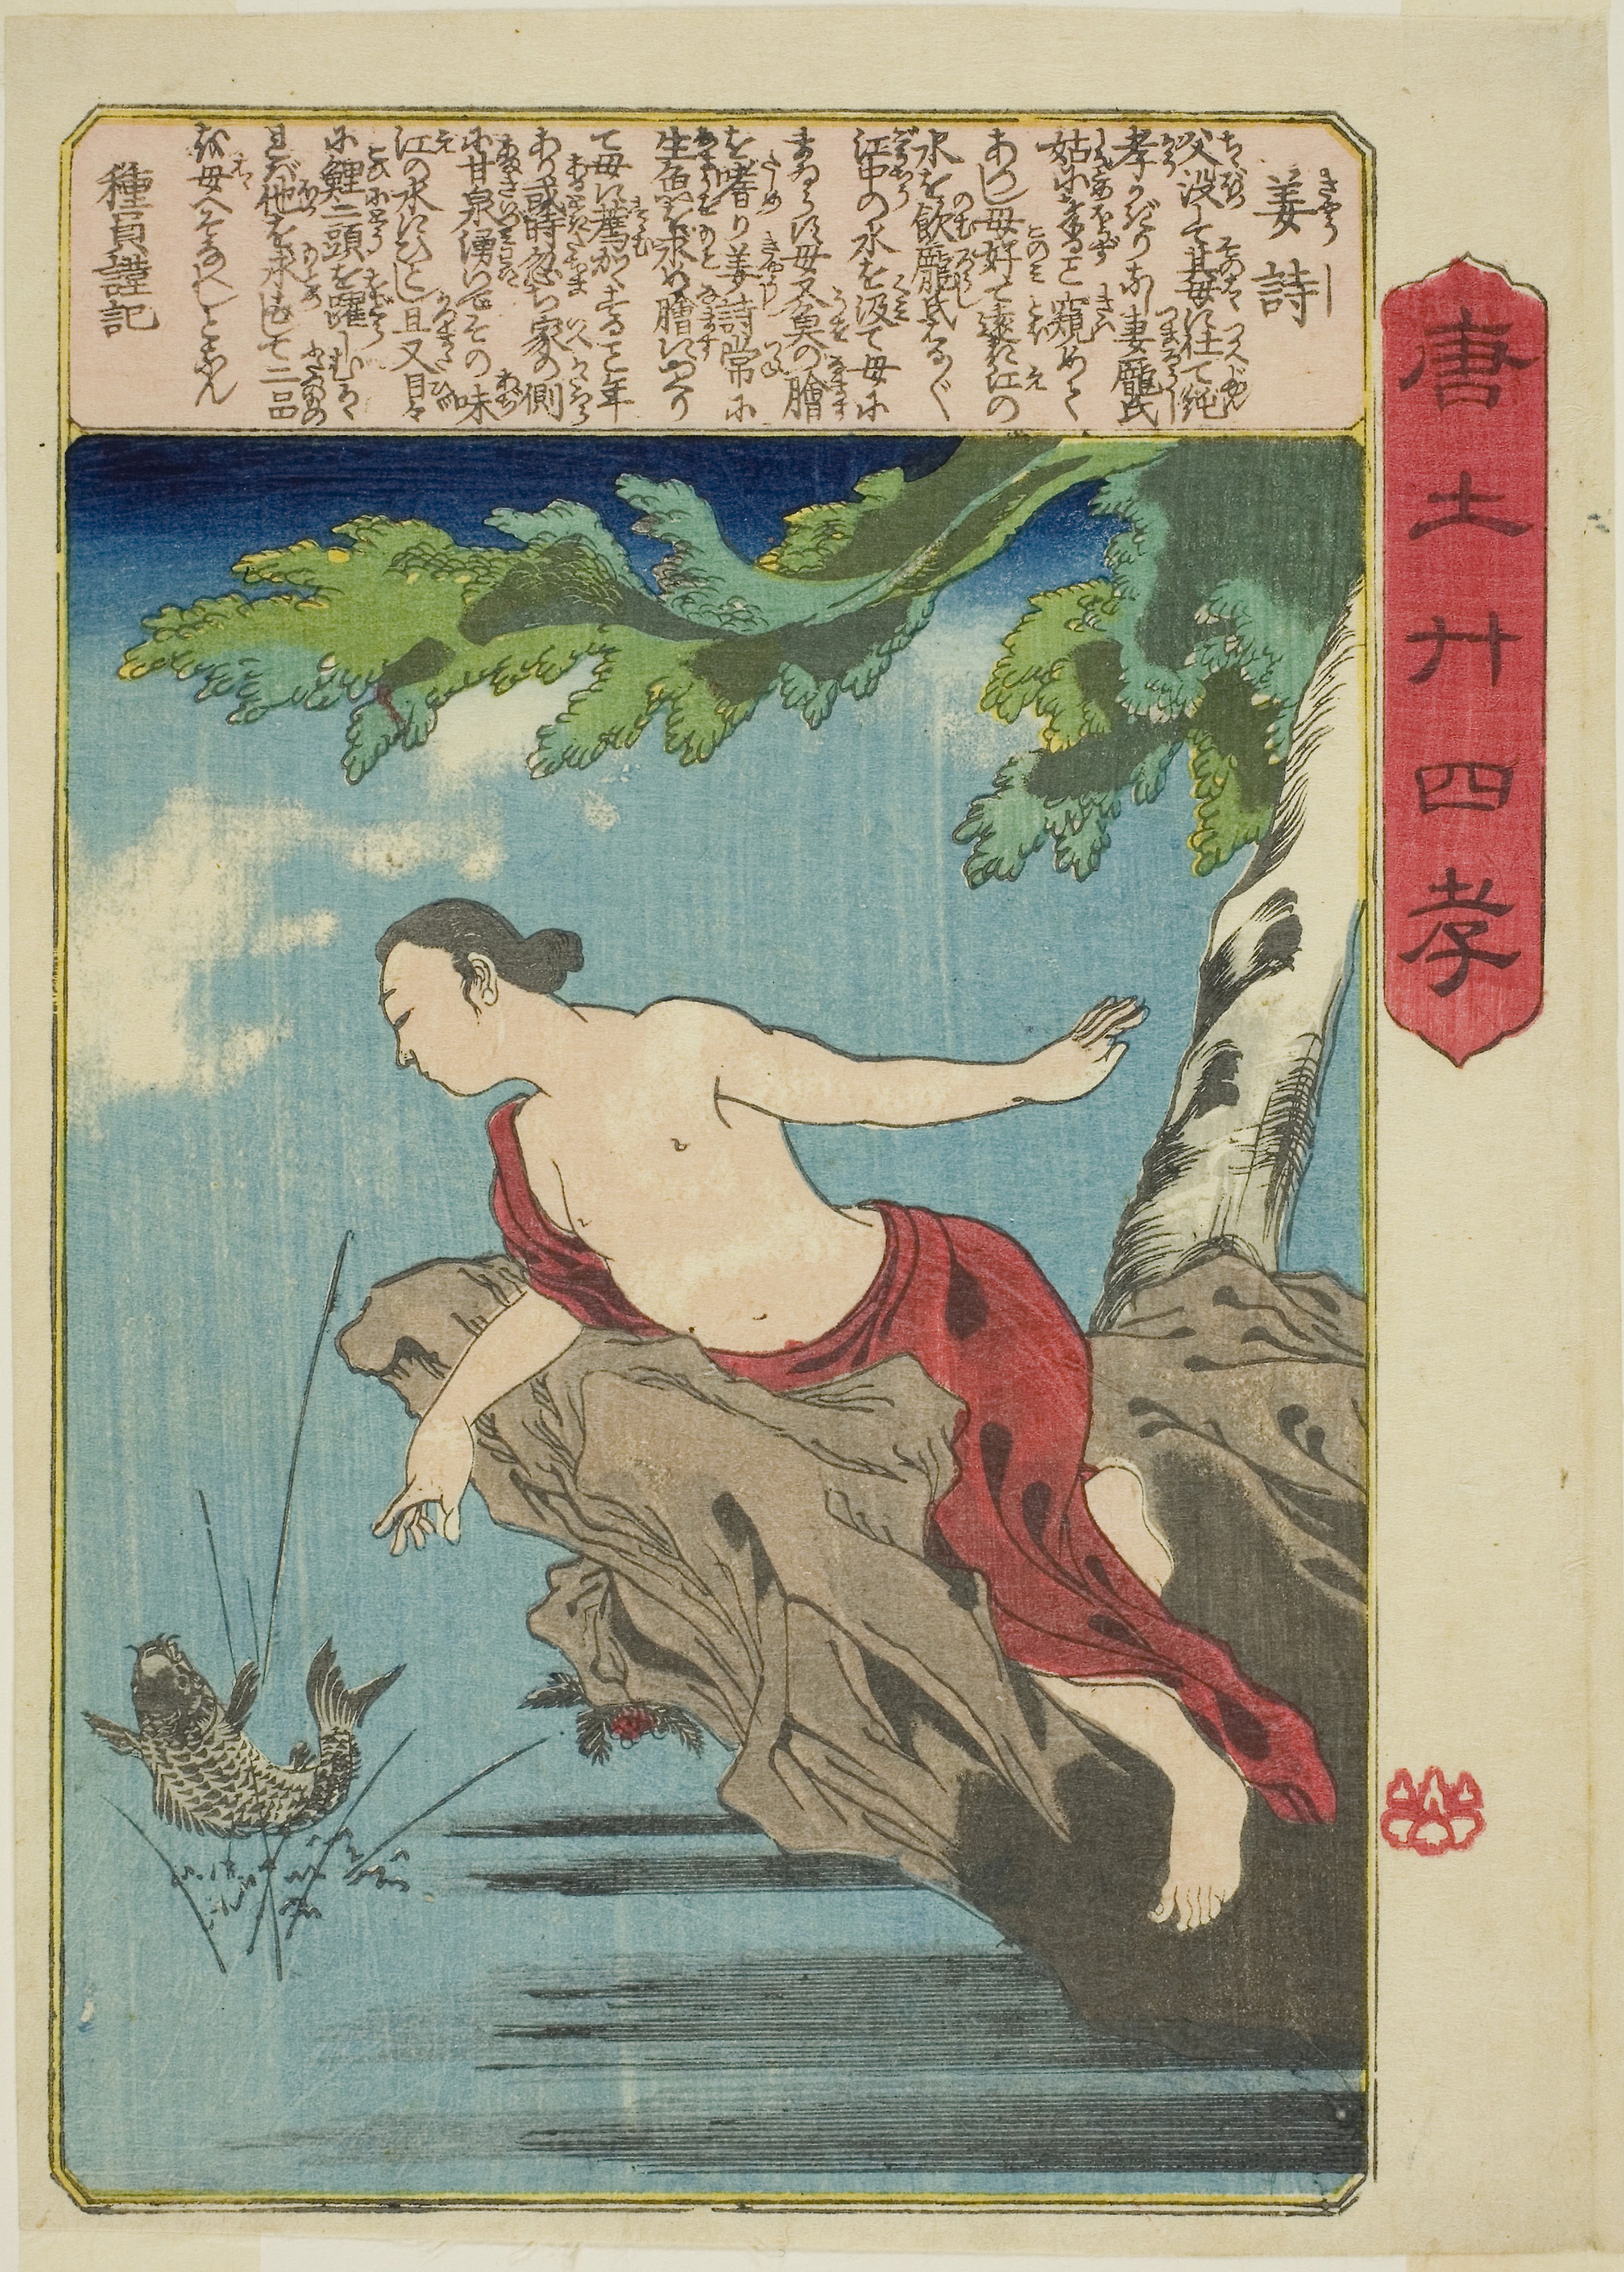
illustration, text, art, painting, fictional character, fiction, visual arts, book cover, paper, paper product